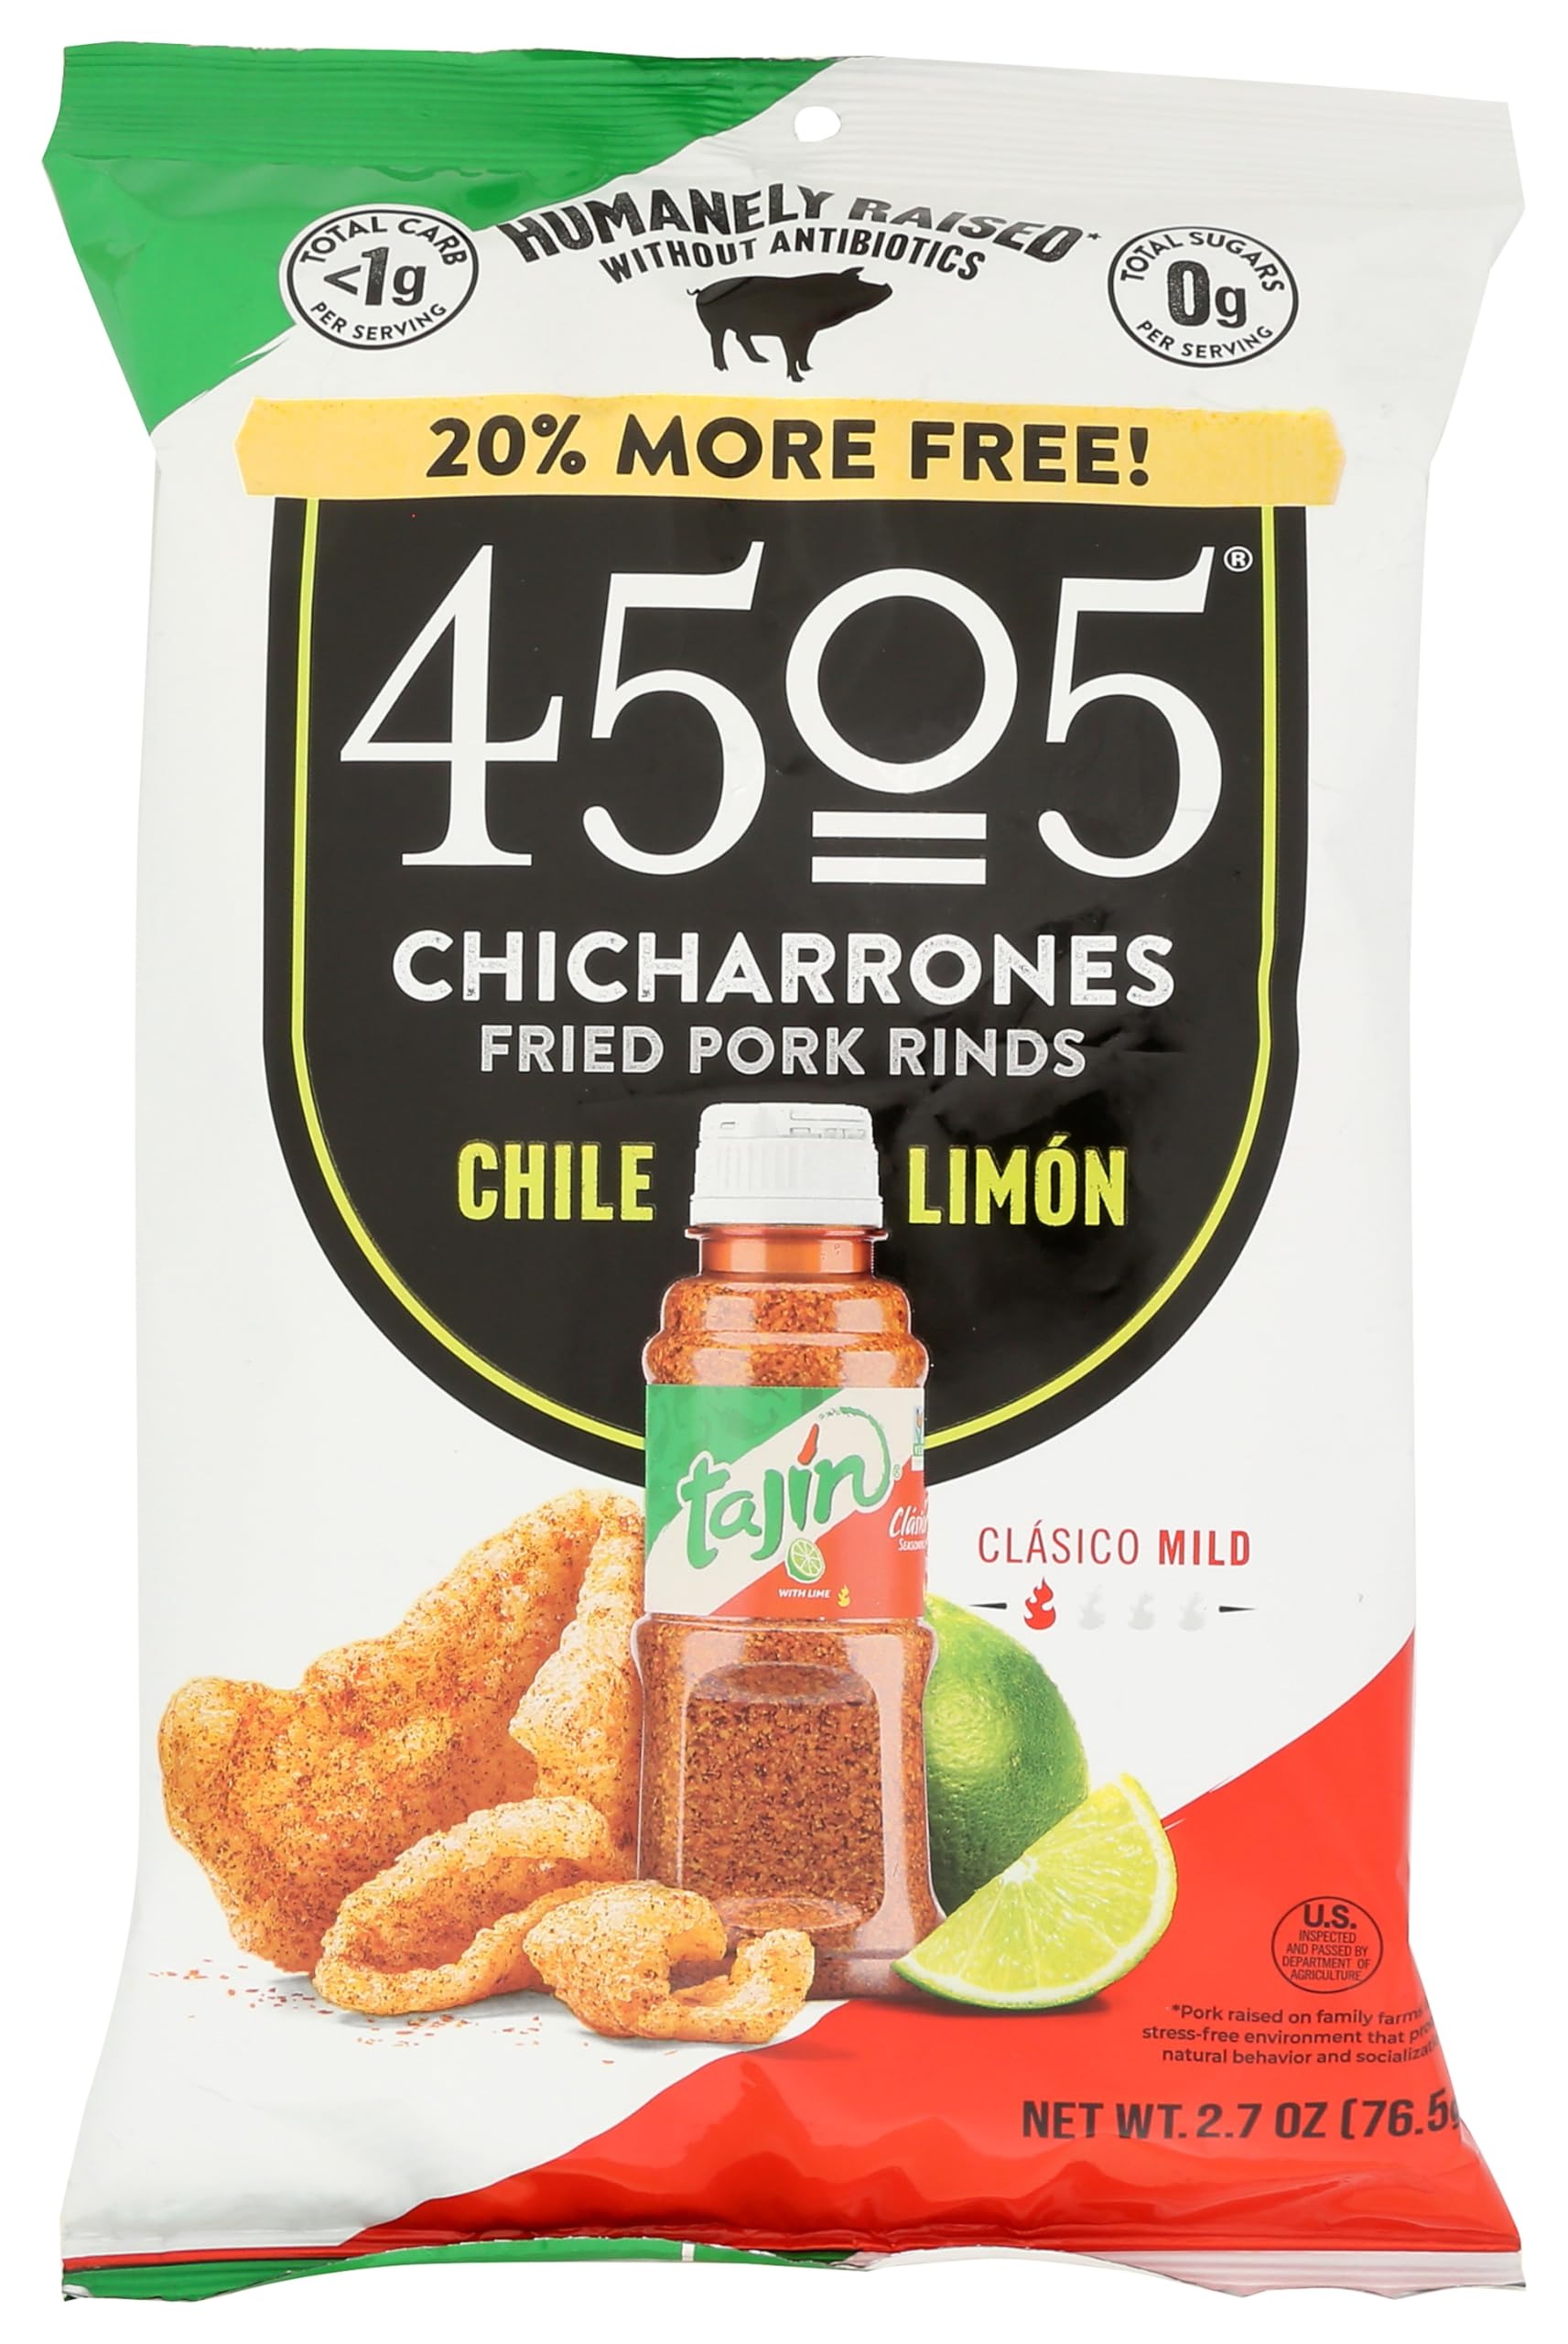
Item Name: 4505 Tajin Seasoned Chicharrones, Fried Pork Rinds - Chile Limon Mild Flavored Pork Skins - Low Carb, Gluten-Free, Protein Snack - 2.7oz (Pack of 12)
Bullet Point 1: 4505 Tajín Chile Limón Pork Rinds: Made in collaboration with our friends at Tajín, we've taken our light, crispy 4505 chicharrones and seasoned them with the 100% natural chili peppers, lime, and sea salt goodness of Tajín Clásico. Pack of 12 (2.7oz) bags.
Bullet Point 2: Protein in Every Bite: With 7g of protein per serving, these pork rinds are not only delicious but also provide an energizing, wholesome snack that keeps you fueled throughout the day.
Bullet Point 3: Perfect for Keto: With 1g of total carbs and 0g of sugar per serving, our pork rinds fit perfectly into low-carb, keto, or paleo diets. Enjoy this guilt-free, crunchy snack while staying on track with your healthy lifestyle.
Bullet Point 4: Gluten-Free: 4505 Pork Rinds are paleo and naturally gluten-free, offering a satisfying snack that fits a variety of dietary preferences without compromising on bold flavor.
Bullet Point 5: On-the-Go Snacking: These 2.7oz bags are a convenient, portable snack option, ideal for enjoying on-the-go—whether at work, on a hike, or during travel, satisfying your craving for something crunchy and bold.
Bullet Point 6: Crispy Crunch for Every Occasion: Perfect for pairing with a charcuterie board, topping salads for added crunch, or enjoying solo as a flavorful snack, these pork rinds bring a bold, zesty flavor to any occasion.
Bullet Point 7: Chef-Crafted, High-Quality Ingredients: We understand the importance of quality ingredients. Our snacks are seasoned with the finest spices and contain no artificial colors or flavors.
Bullet Point 8: About 4505: At 4505, we focus on creating responsibly sourced, delicious products made from US family-farmed, vegetarian-fed, humanely raised pork without antibiotics.
Value: 2.7
Unit: Ounce

Price: 71.99